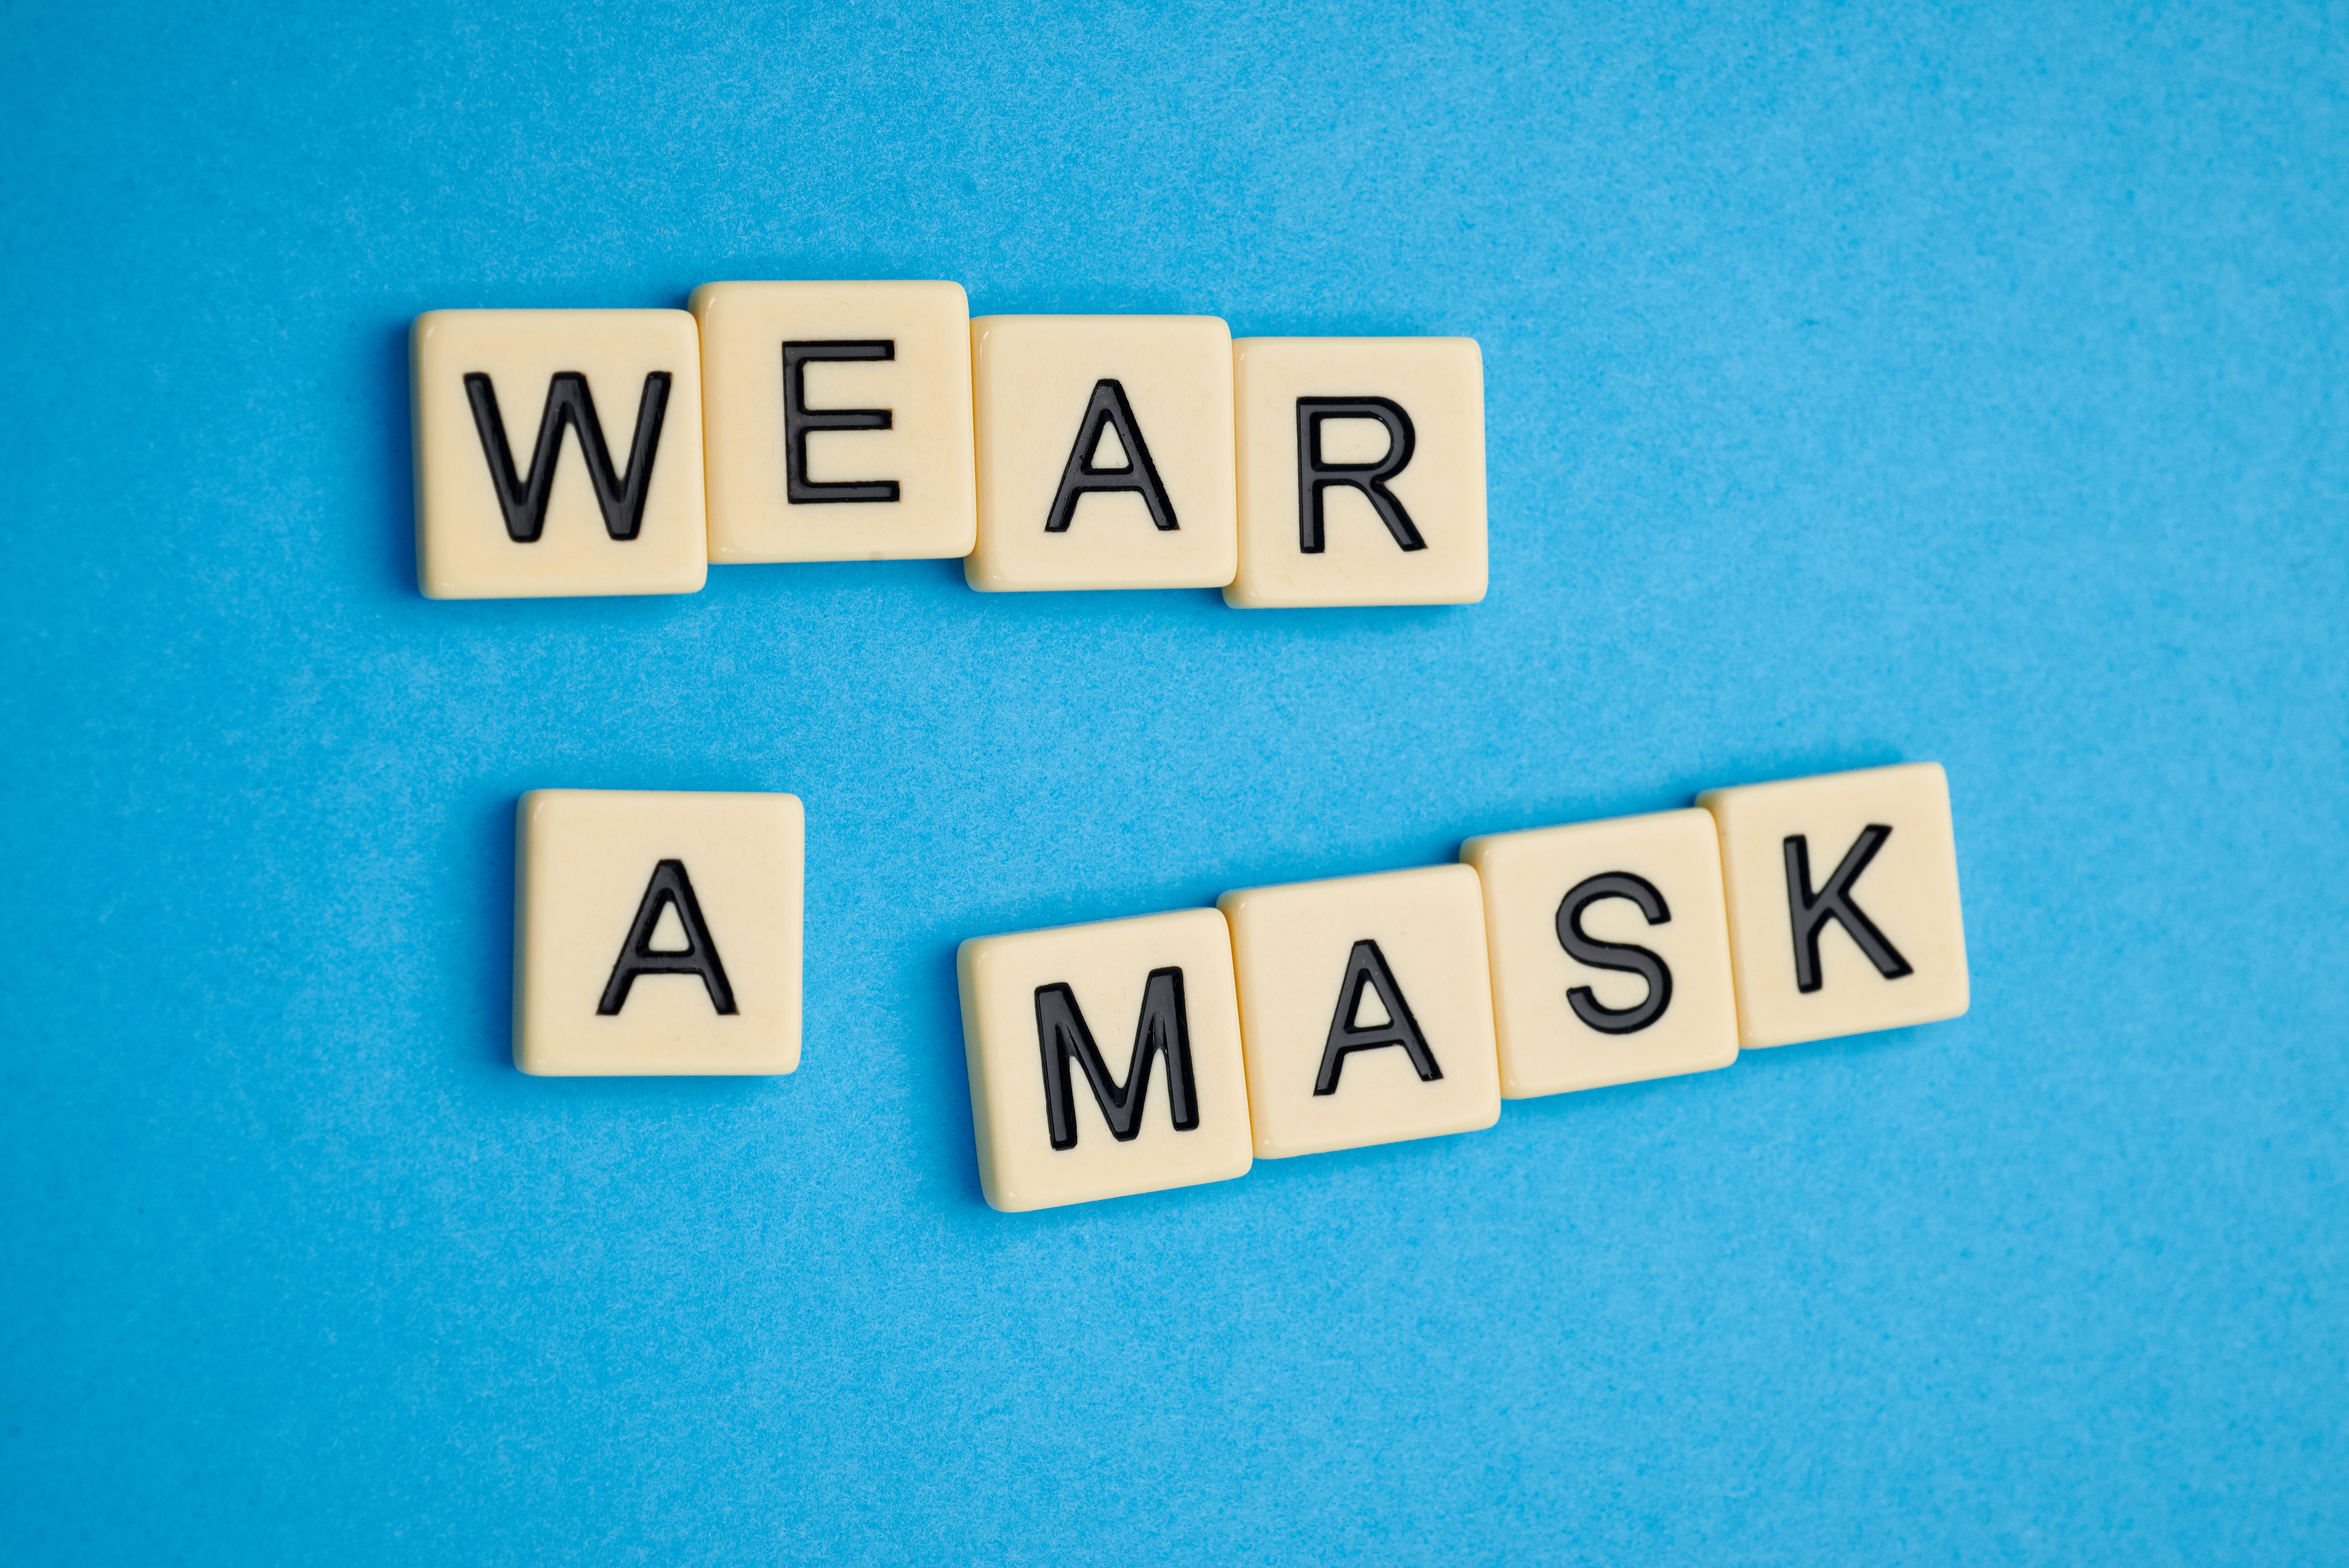
azure, blue, font, rectangle, Material property, electric blue, close up, symbol, number, typesetting, signage, brand, pattern, sign, carmine